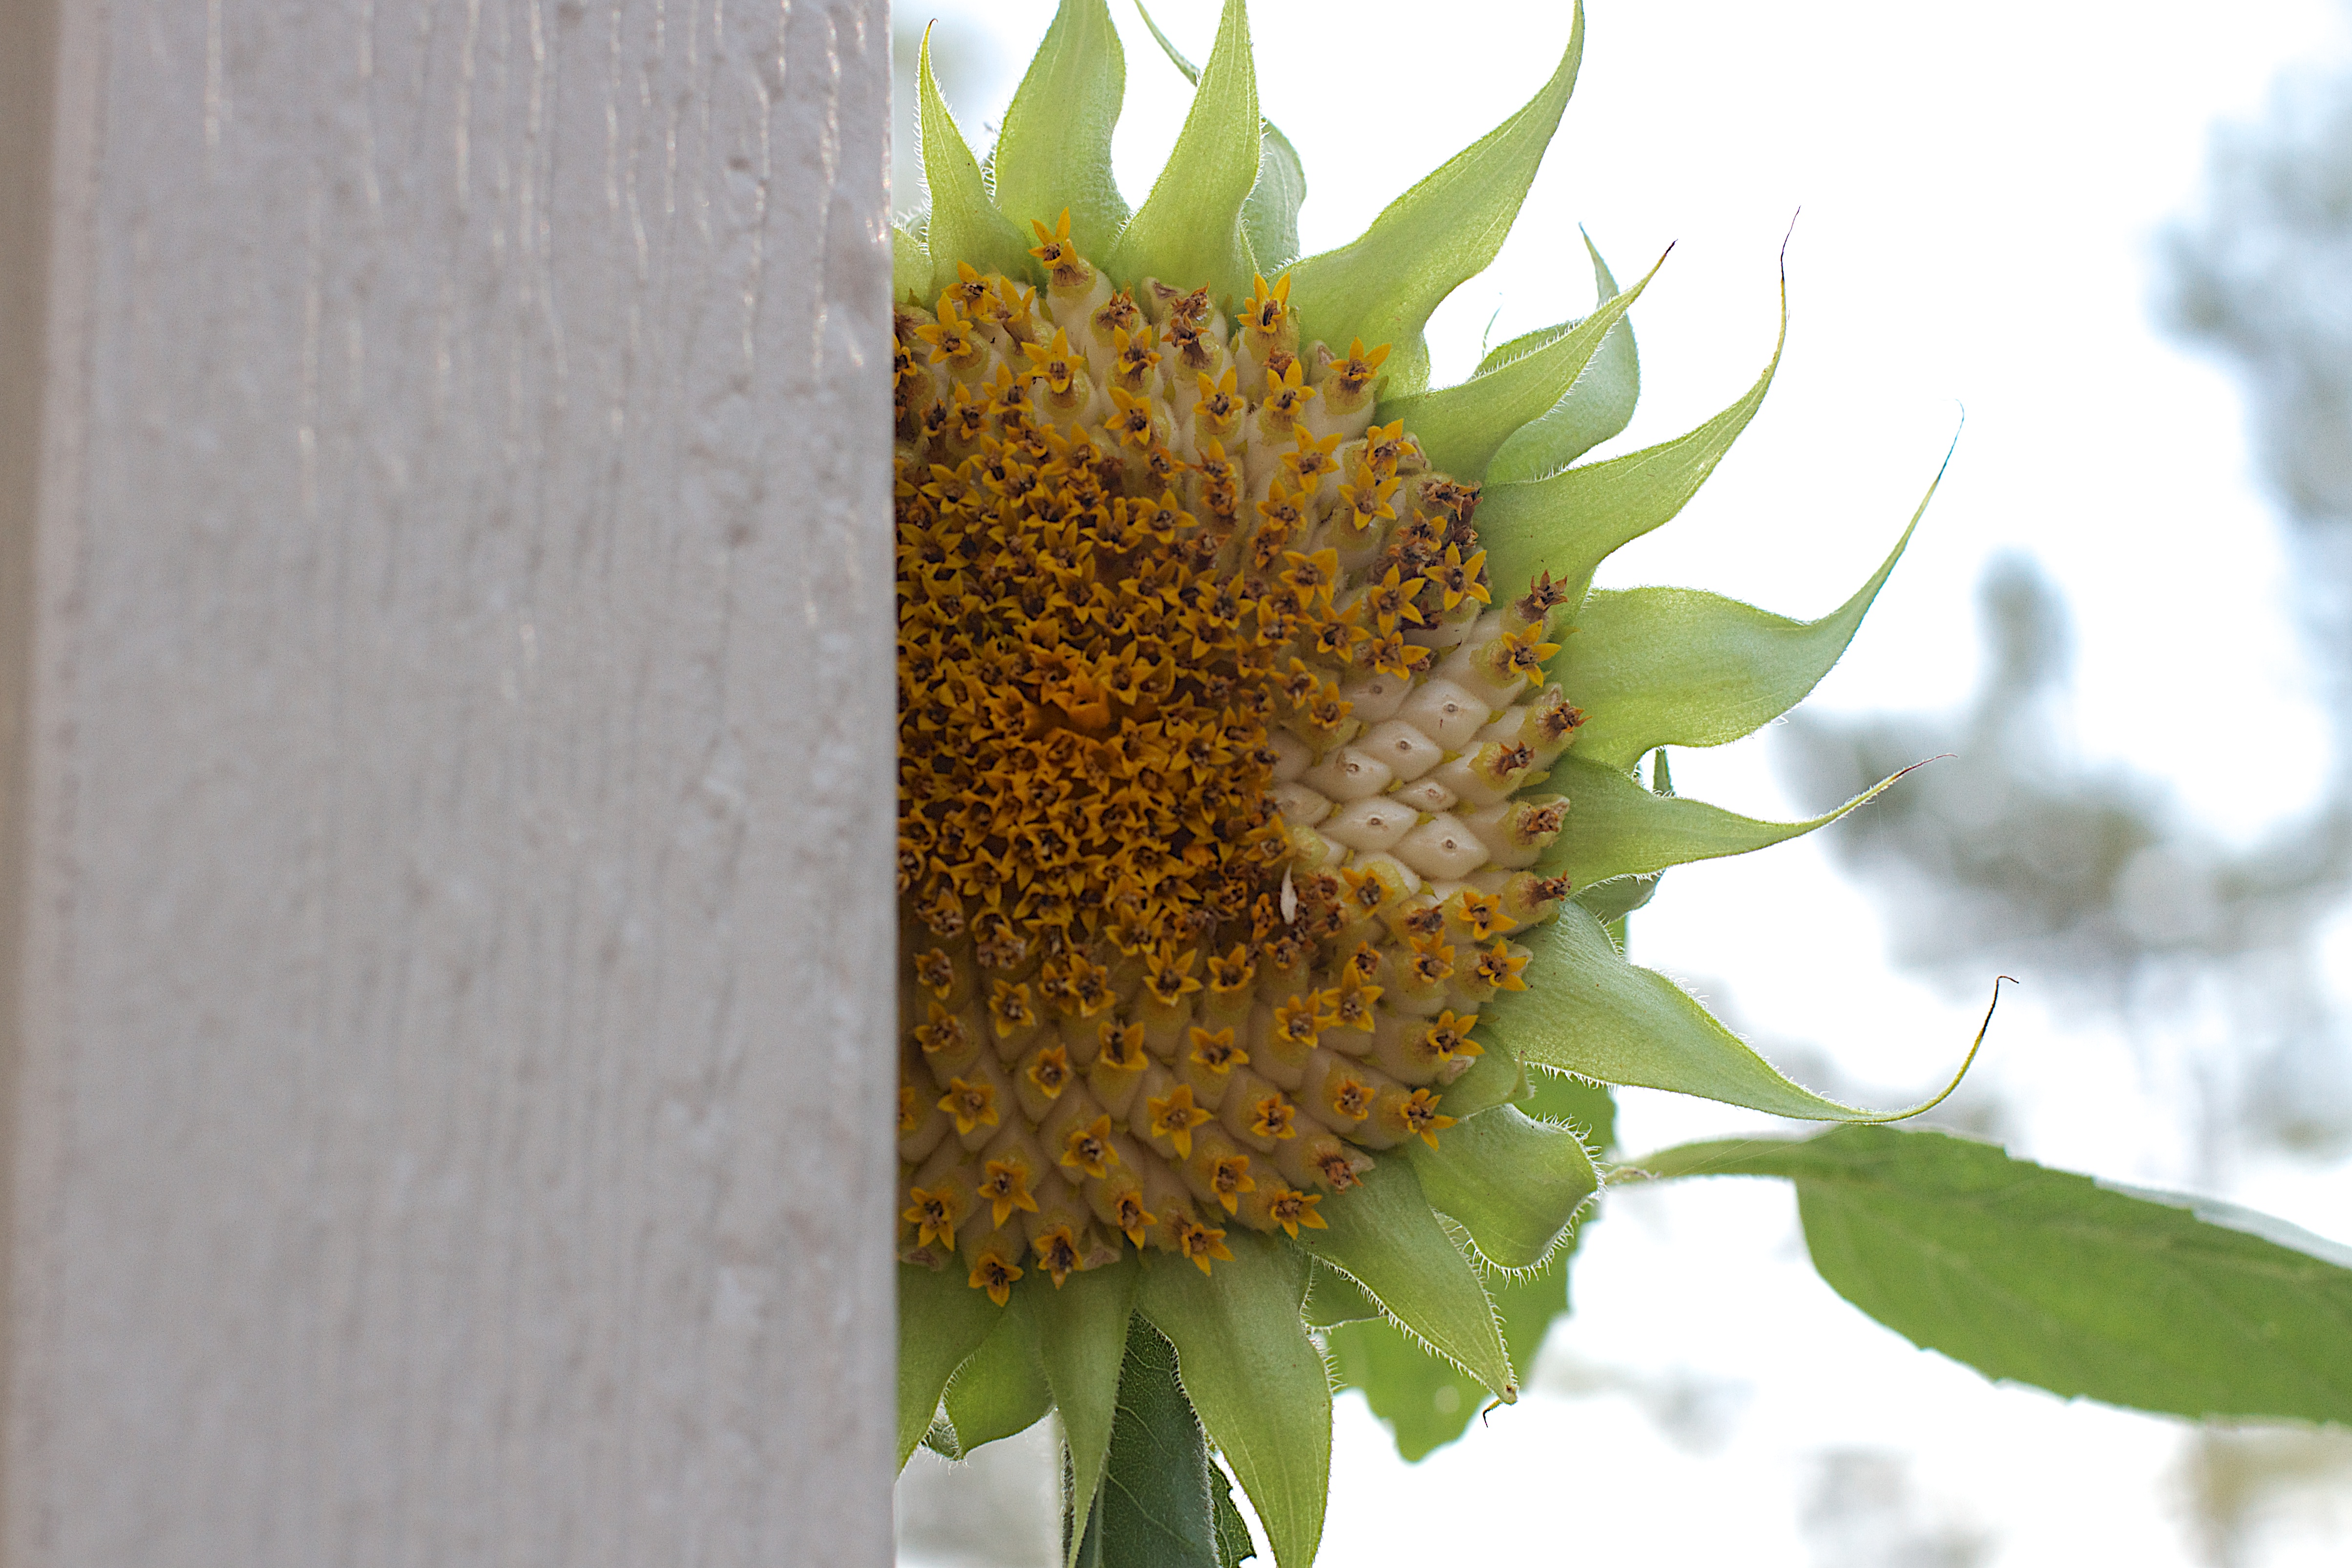
plant, flower, food, produce, botany, flora, sunflower, seedforward, macro photography, flowering plant, daisy family, sunflower seed, plant stem, land plant